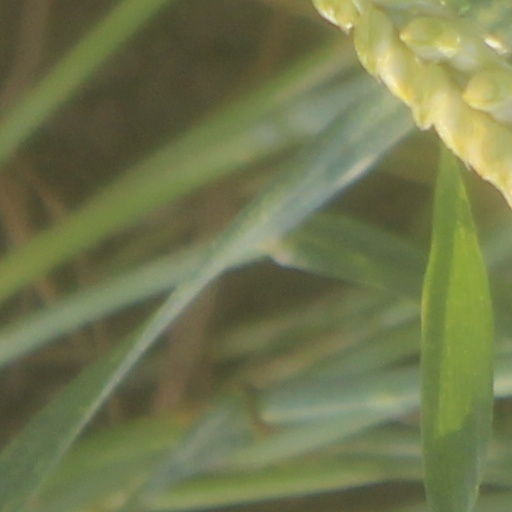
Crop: wheat